Battle of Bannockburn

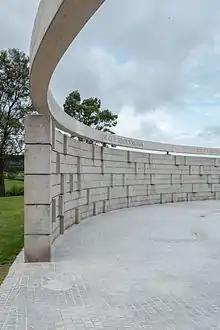
The hemicircle of the modern Bannockburn monument

On the morning of 23 June 1314 it was still not certain if a battle was going to take place. The armies were still eight miles apart, giving King Robert the Bruce enough time to decide whether to move northwards beyond the Forth or westwards up the river into a district of mosses and hills. Robert knew that the latter decision would influence the plans of Edward II and his lords. Given the declared objective and the advancing march the previous week, it was obvious that the English would continue their advance on Stirling. In an effort to "rescue" Stirling, Edward II continued to hurry his troops: they marched seventy miles in one week. Many historians criticise Edward II for this move, as he was not acting as a leader of a well-trained army but was instead acting like a pilgrim. This bad decision-making by Edward II led to horses, horsemen, and infantry becoming extremely worn out with toil and hunger.